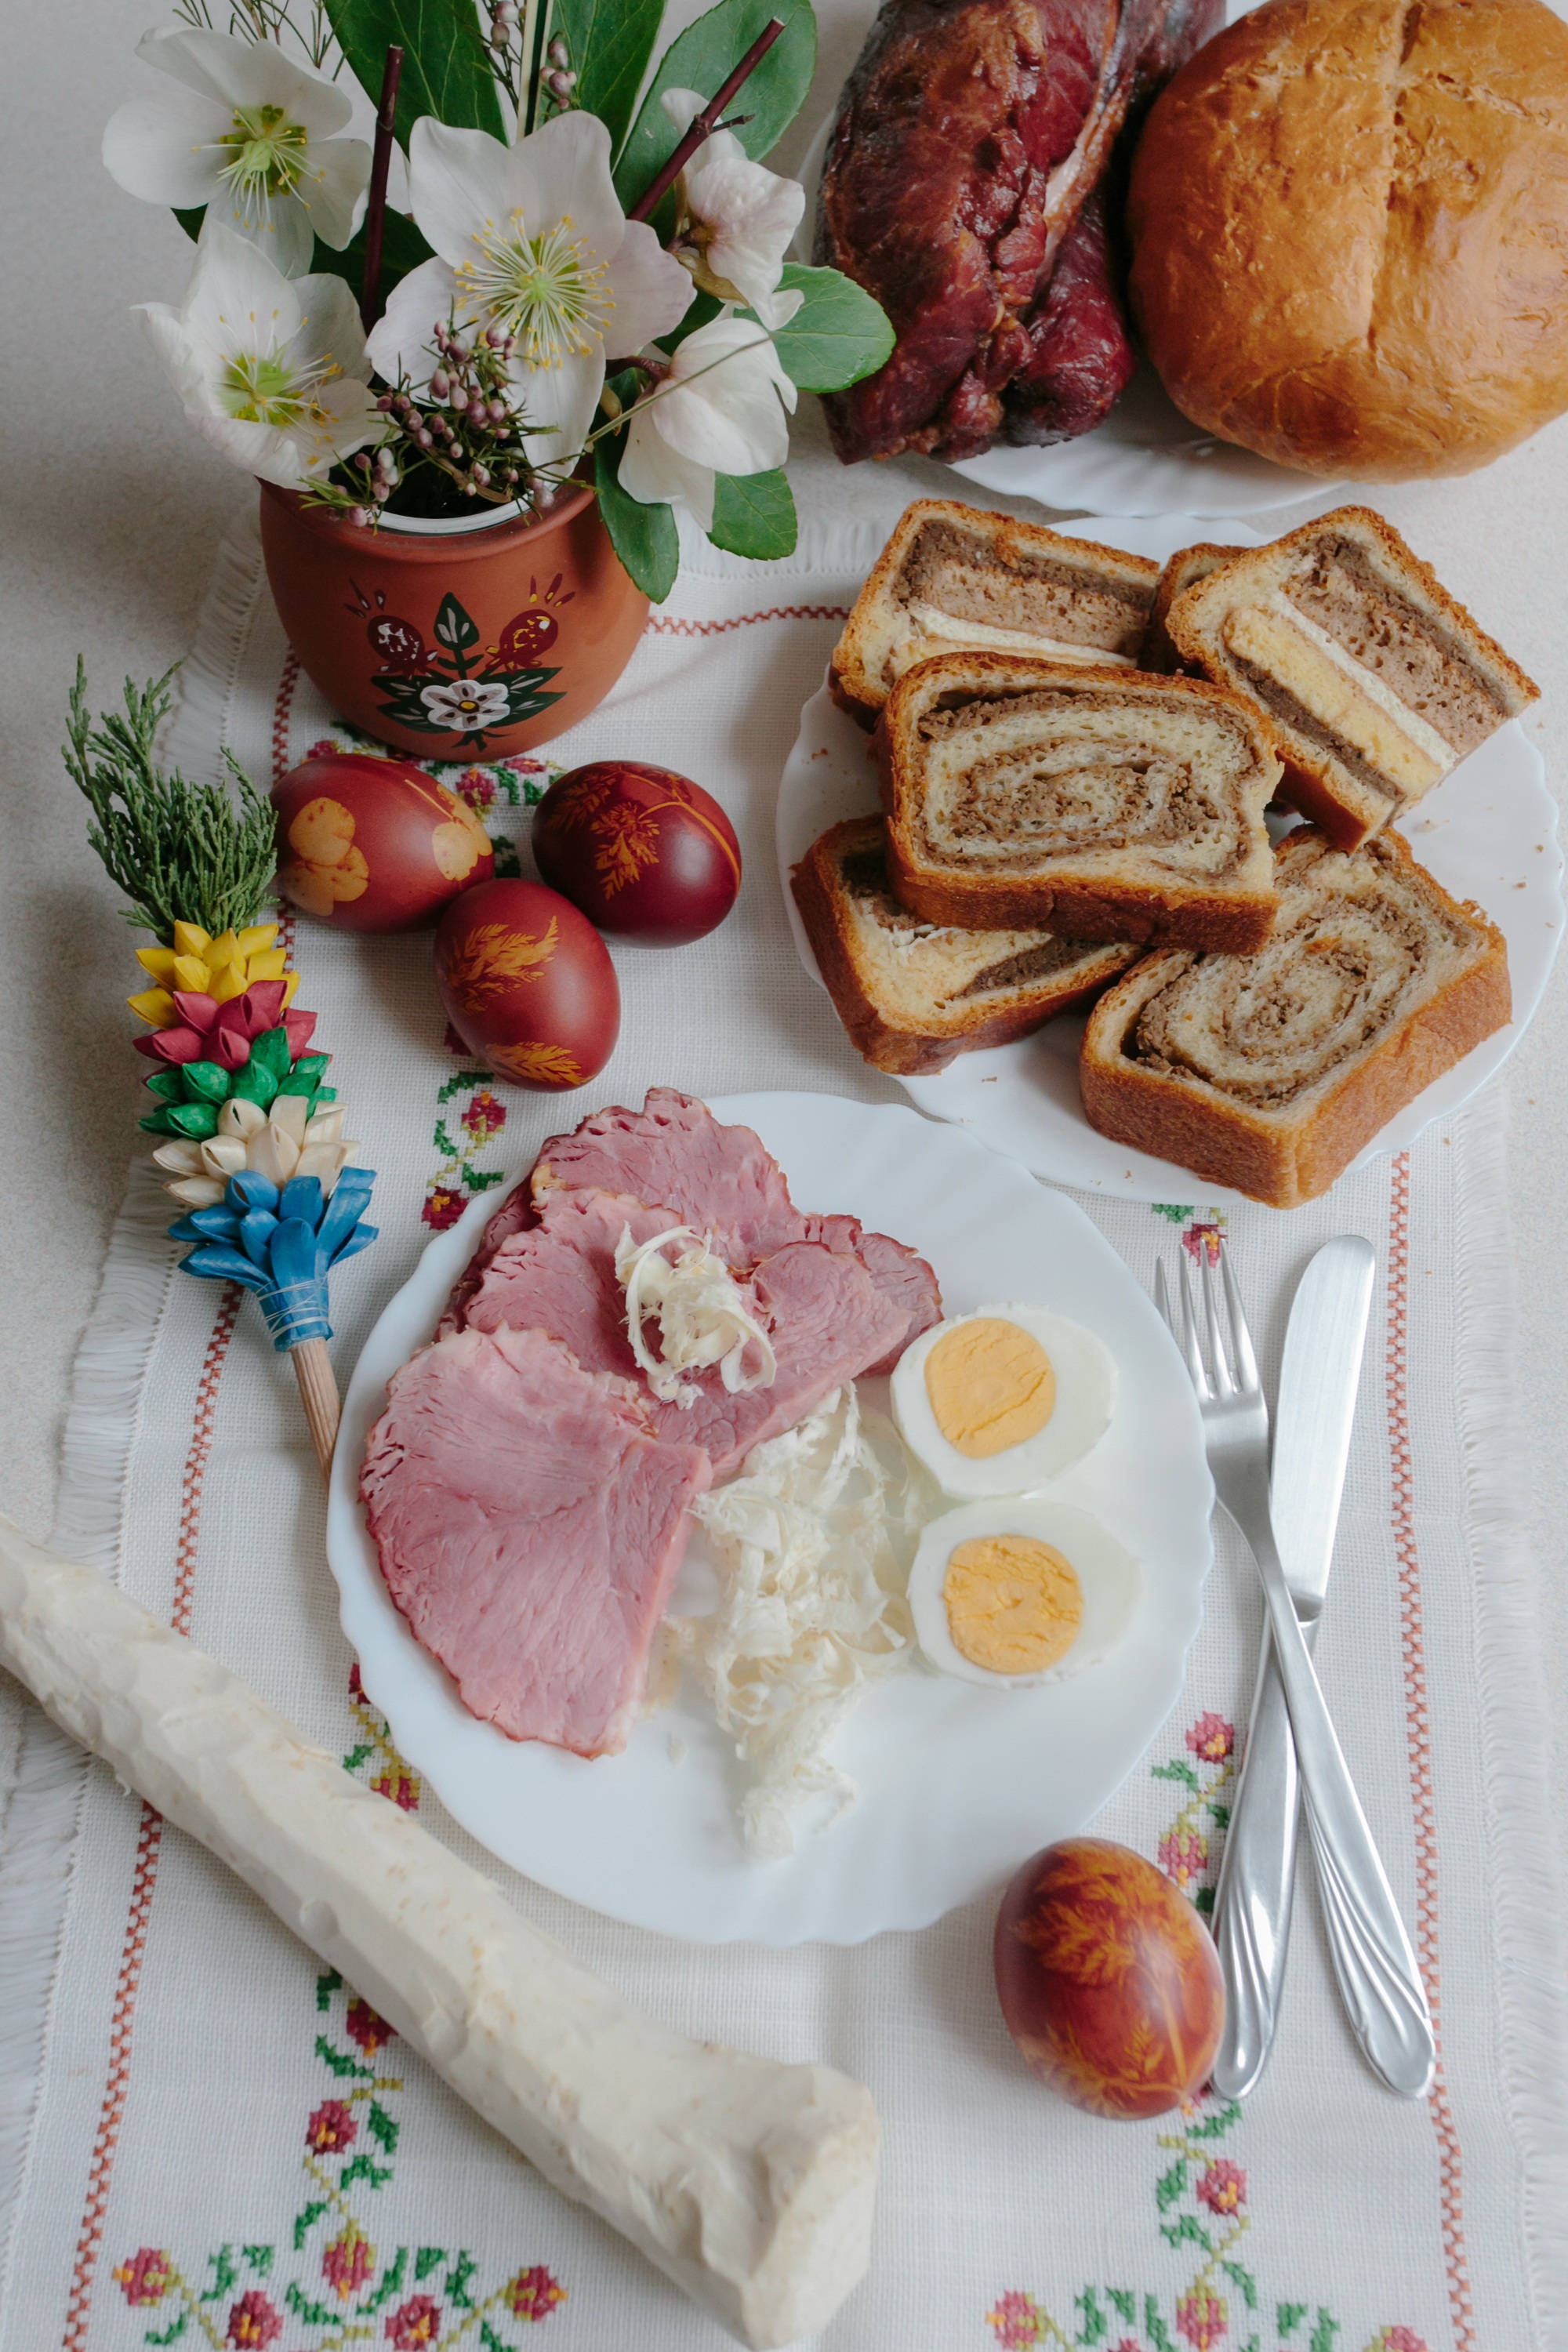
dish, meal, food, produce, breakfast, baking, lunch, bread, pastries, eating, holidays, eggs, easter, brunch